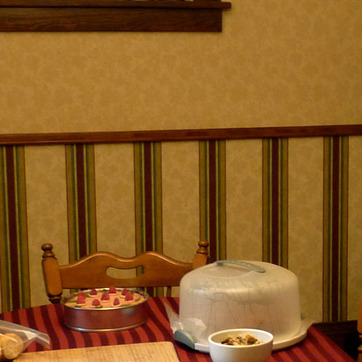
Material: wallpaper